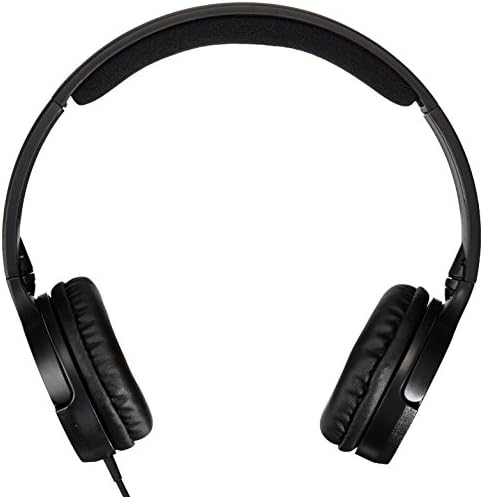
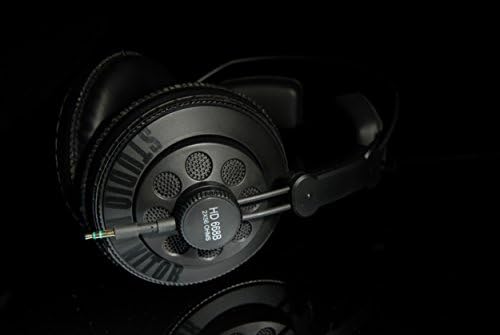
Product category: headphones
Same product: no